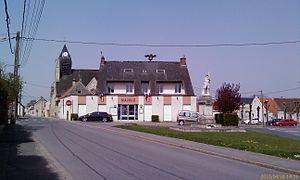
MAIRIE d'Athies-sous-Laon
Athies-sous-Laon est une commune française située dans le département de l'Aisne, en région Hauts-de-France.